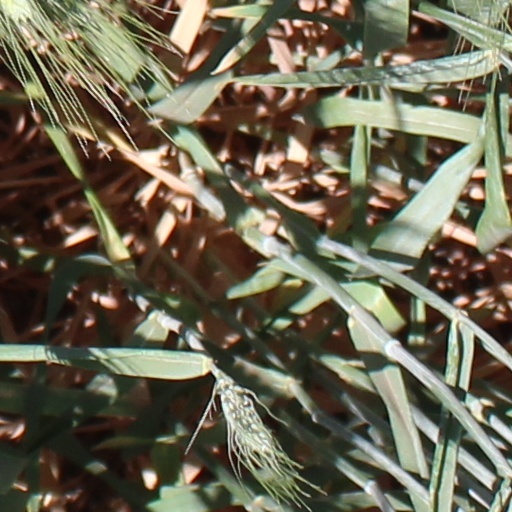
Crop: wheat